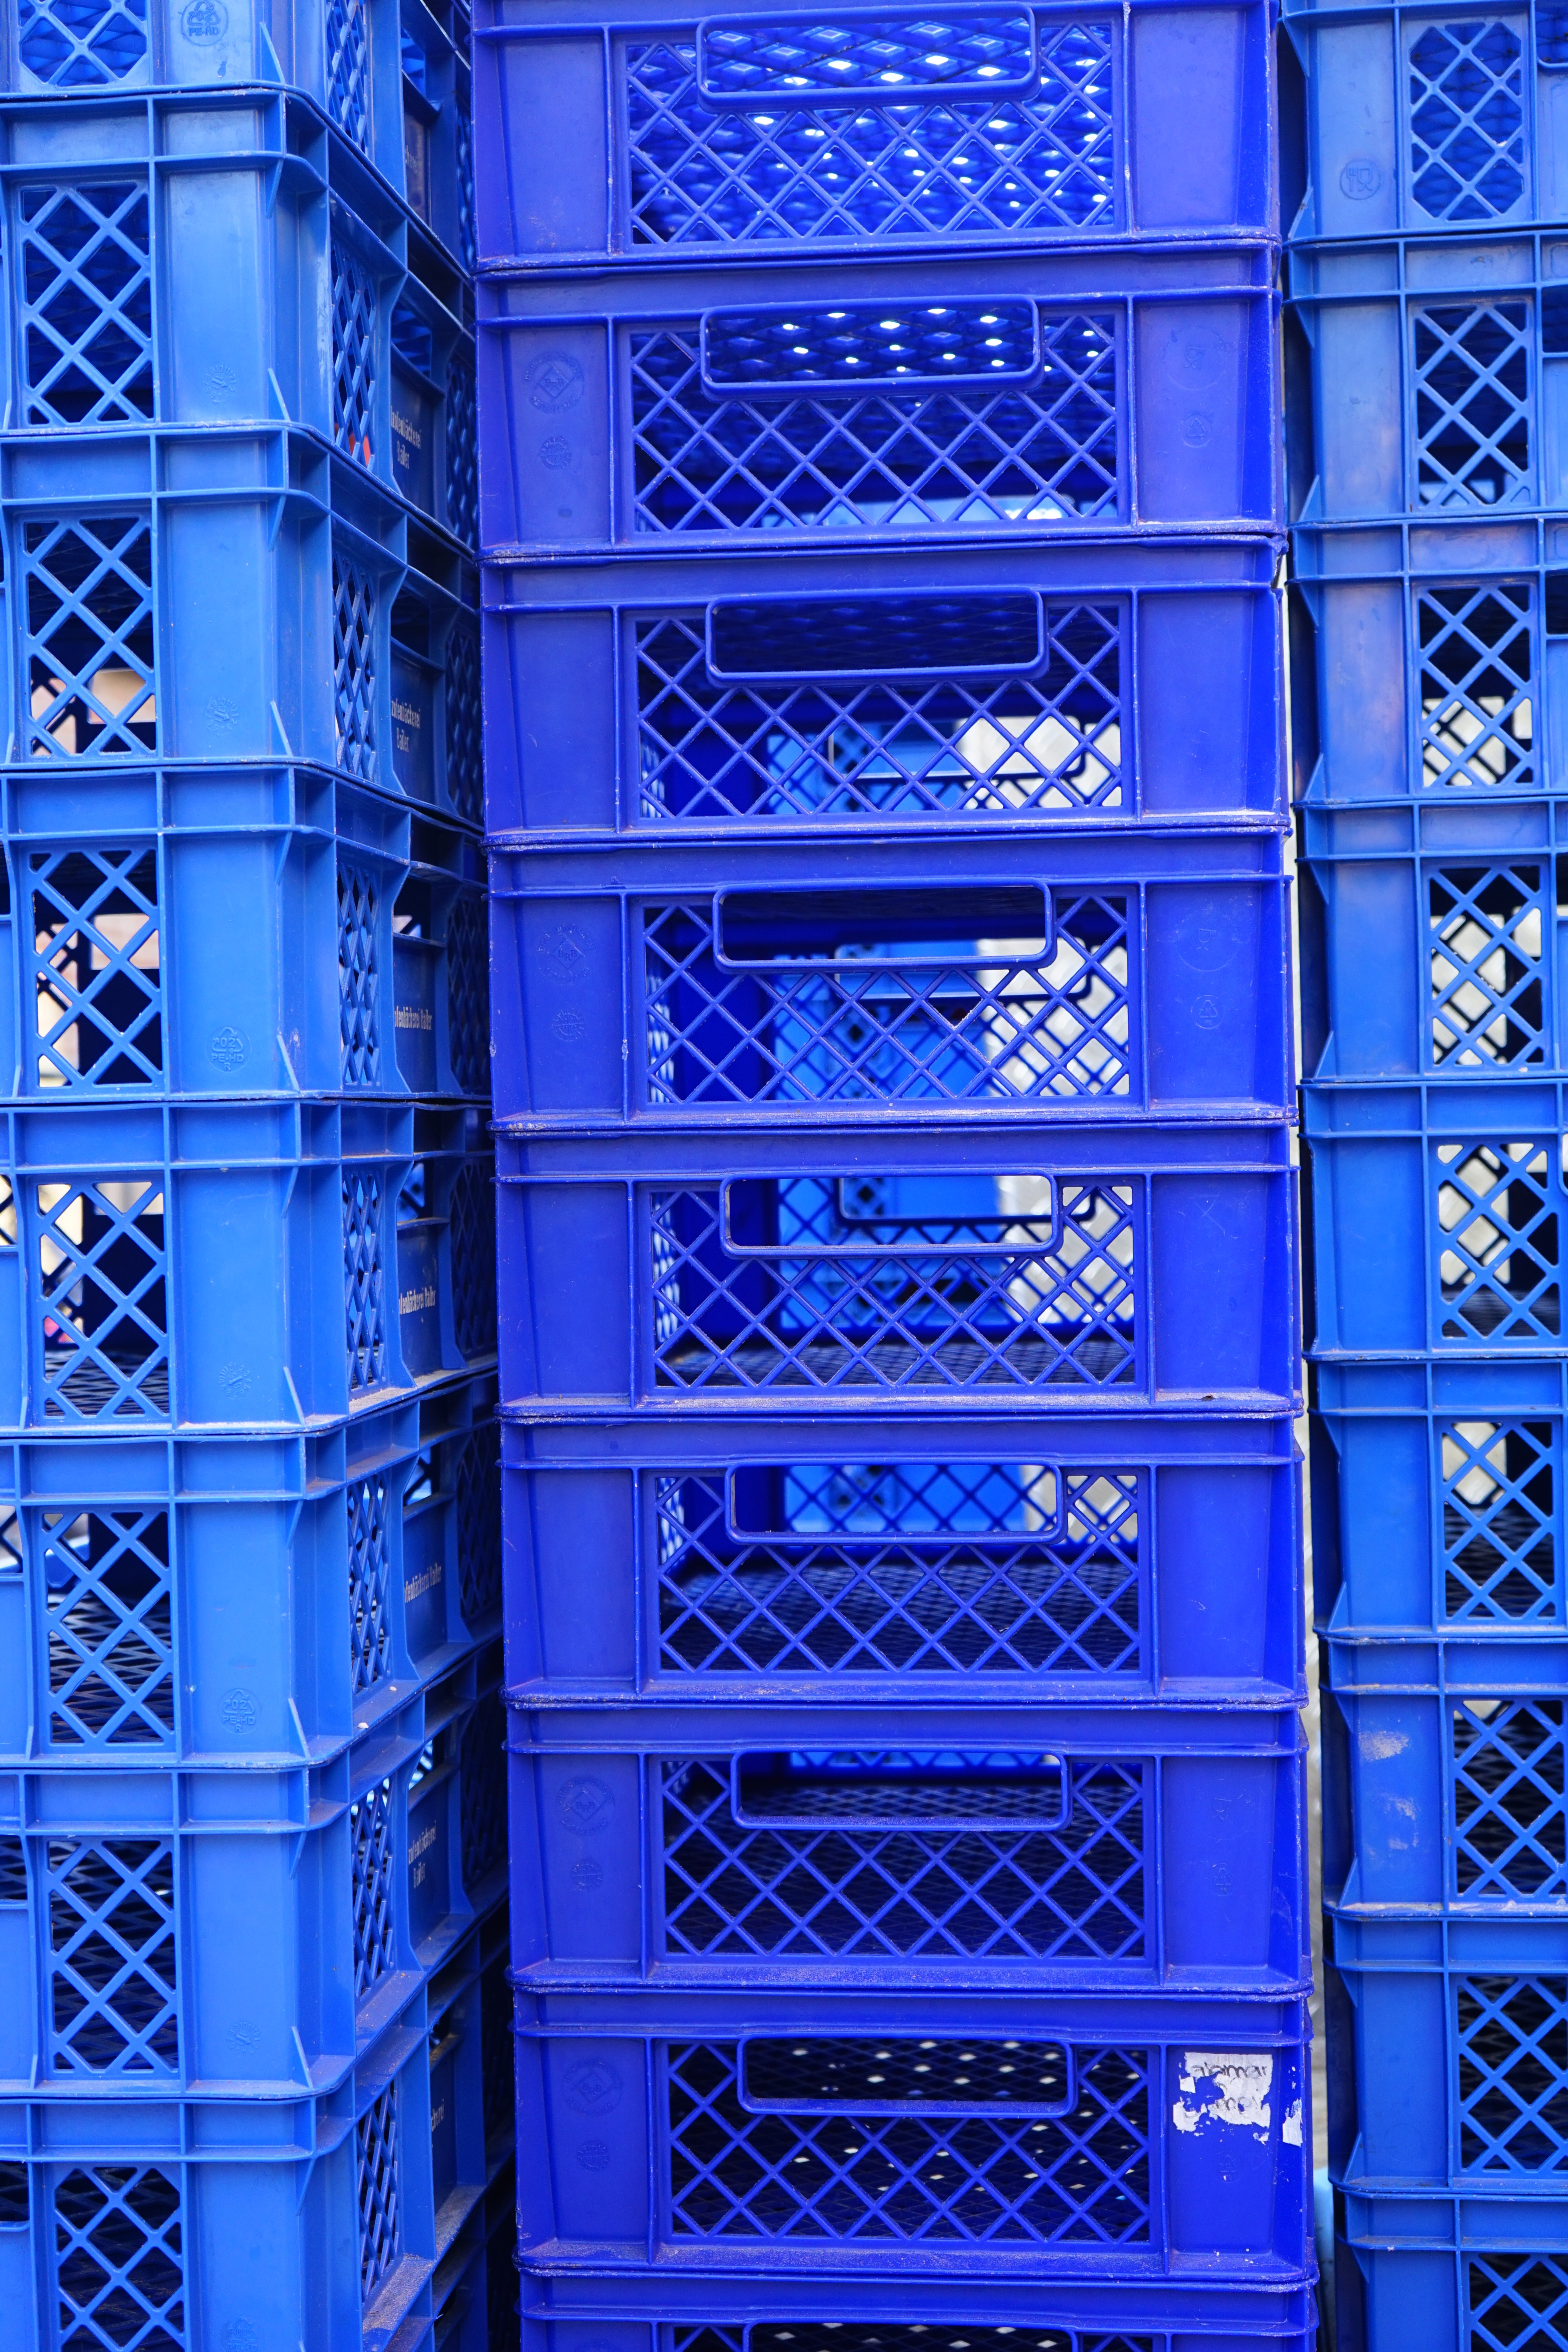
skyscraper, wall, transport, pattern, line, color, facade, blue, empty, box, design, stacked, symmetry, boxes, shape, stack boxes, transport crates, stacking boxes, transport boxes, storage boxes